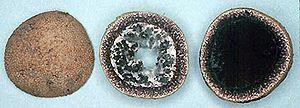
Elaphomyces muricatus, très proche de la truffe du cerf, est une espèce de champignons probablement très commune. Mais - tout comme la truffe du cerf - il est cependant presque inconnu du public, car il ne se développe que sous le sol durant tout son cycle de vie, y compris pour sa fructification.